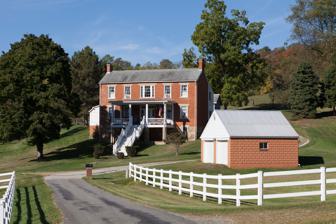
Building: Thomas Kent Jr. Farm
Country: United States of America
Year built: 1851
Historic house in Pennsylvania, United States United States historic place Thomas Kent Jr. Farm U.S. National Register of Historic Places The farm house in September 2014 Show map of Pennsylvania Show map of the United States Location 208 Laurel Road, south of Waynesburg, Franklin Township, Pennsylvania Coordinates 39°52′24″N 80°10′00″W / 39.87333°N 80.16667°W / 39.87333; -80.16667 Area 102 acres (41 ha) Built c. 1851 Architectural style Greek Revival NRHP reference No. 00000882 Added to NRHP August 16, 2000 Thomas Kent Jr. Farm is a historic home and farm located at Franklin Township in Greene County, Pennsylvania . The house was built about 1851, and is a 2 + 1 ⁄ 2 -story, brick dwelling with a 2-story rear ell in the Greek Revival style.  It measures 43 feet by 36 feet.  Also on the property are the contributing frame barn (c. 1850), corn crib (c. 1850), shed (c. 1920), two car garage (c. 1928), and pond (c. 1928). It was listed on the National Register of Historic Places in 2000. References